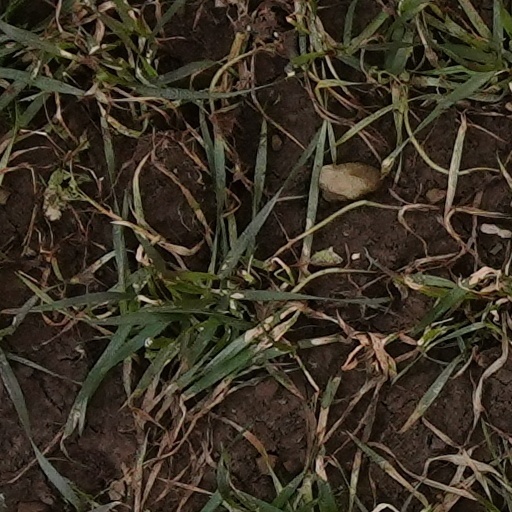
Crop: wheat